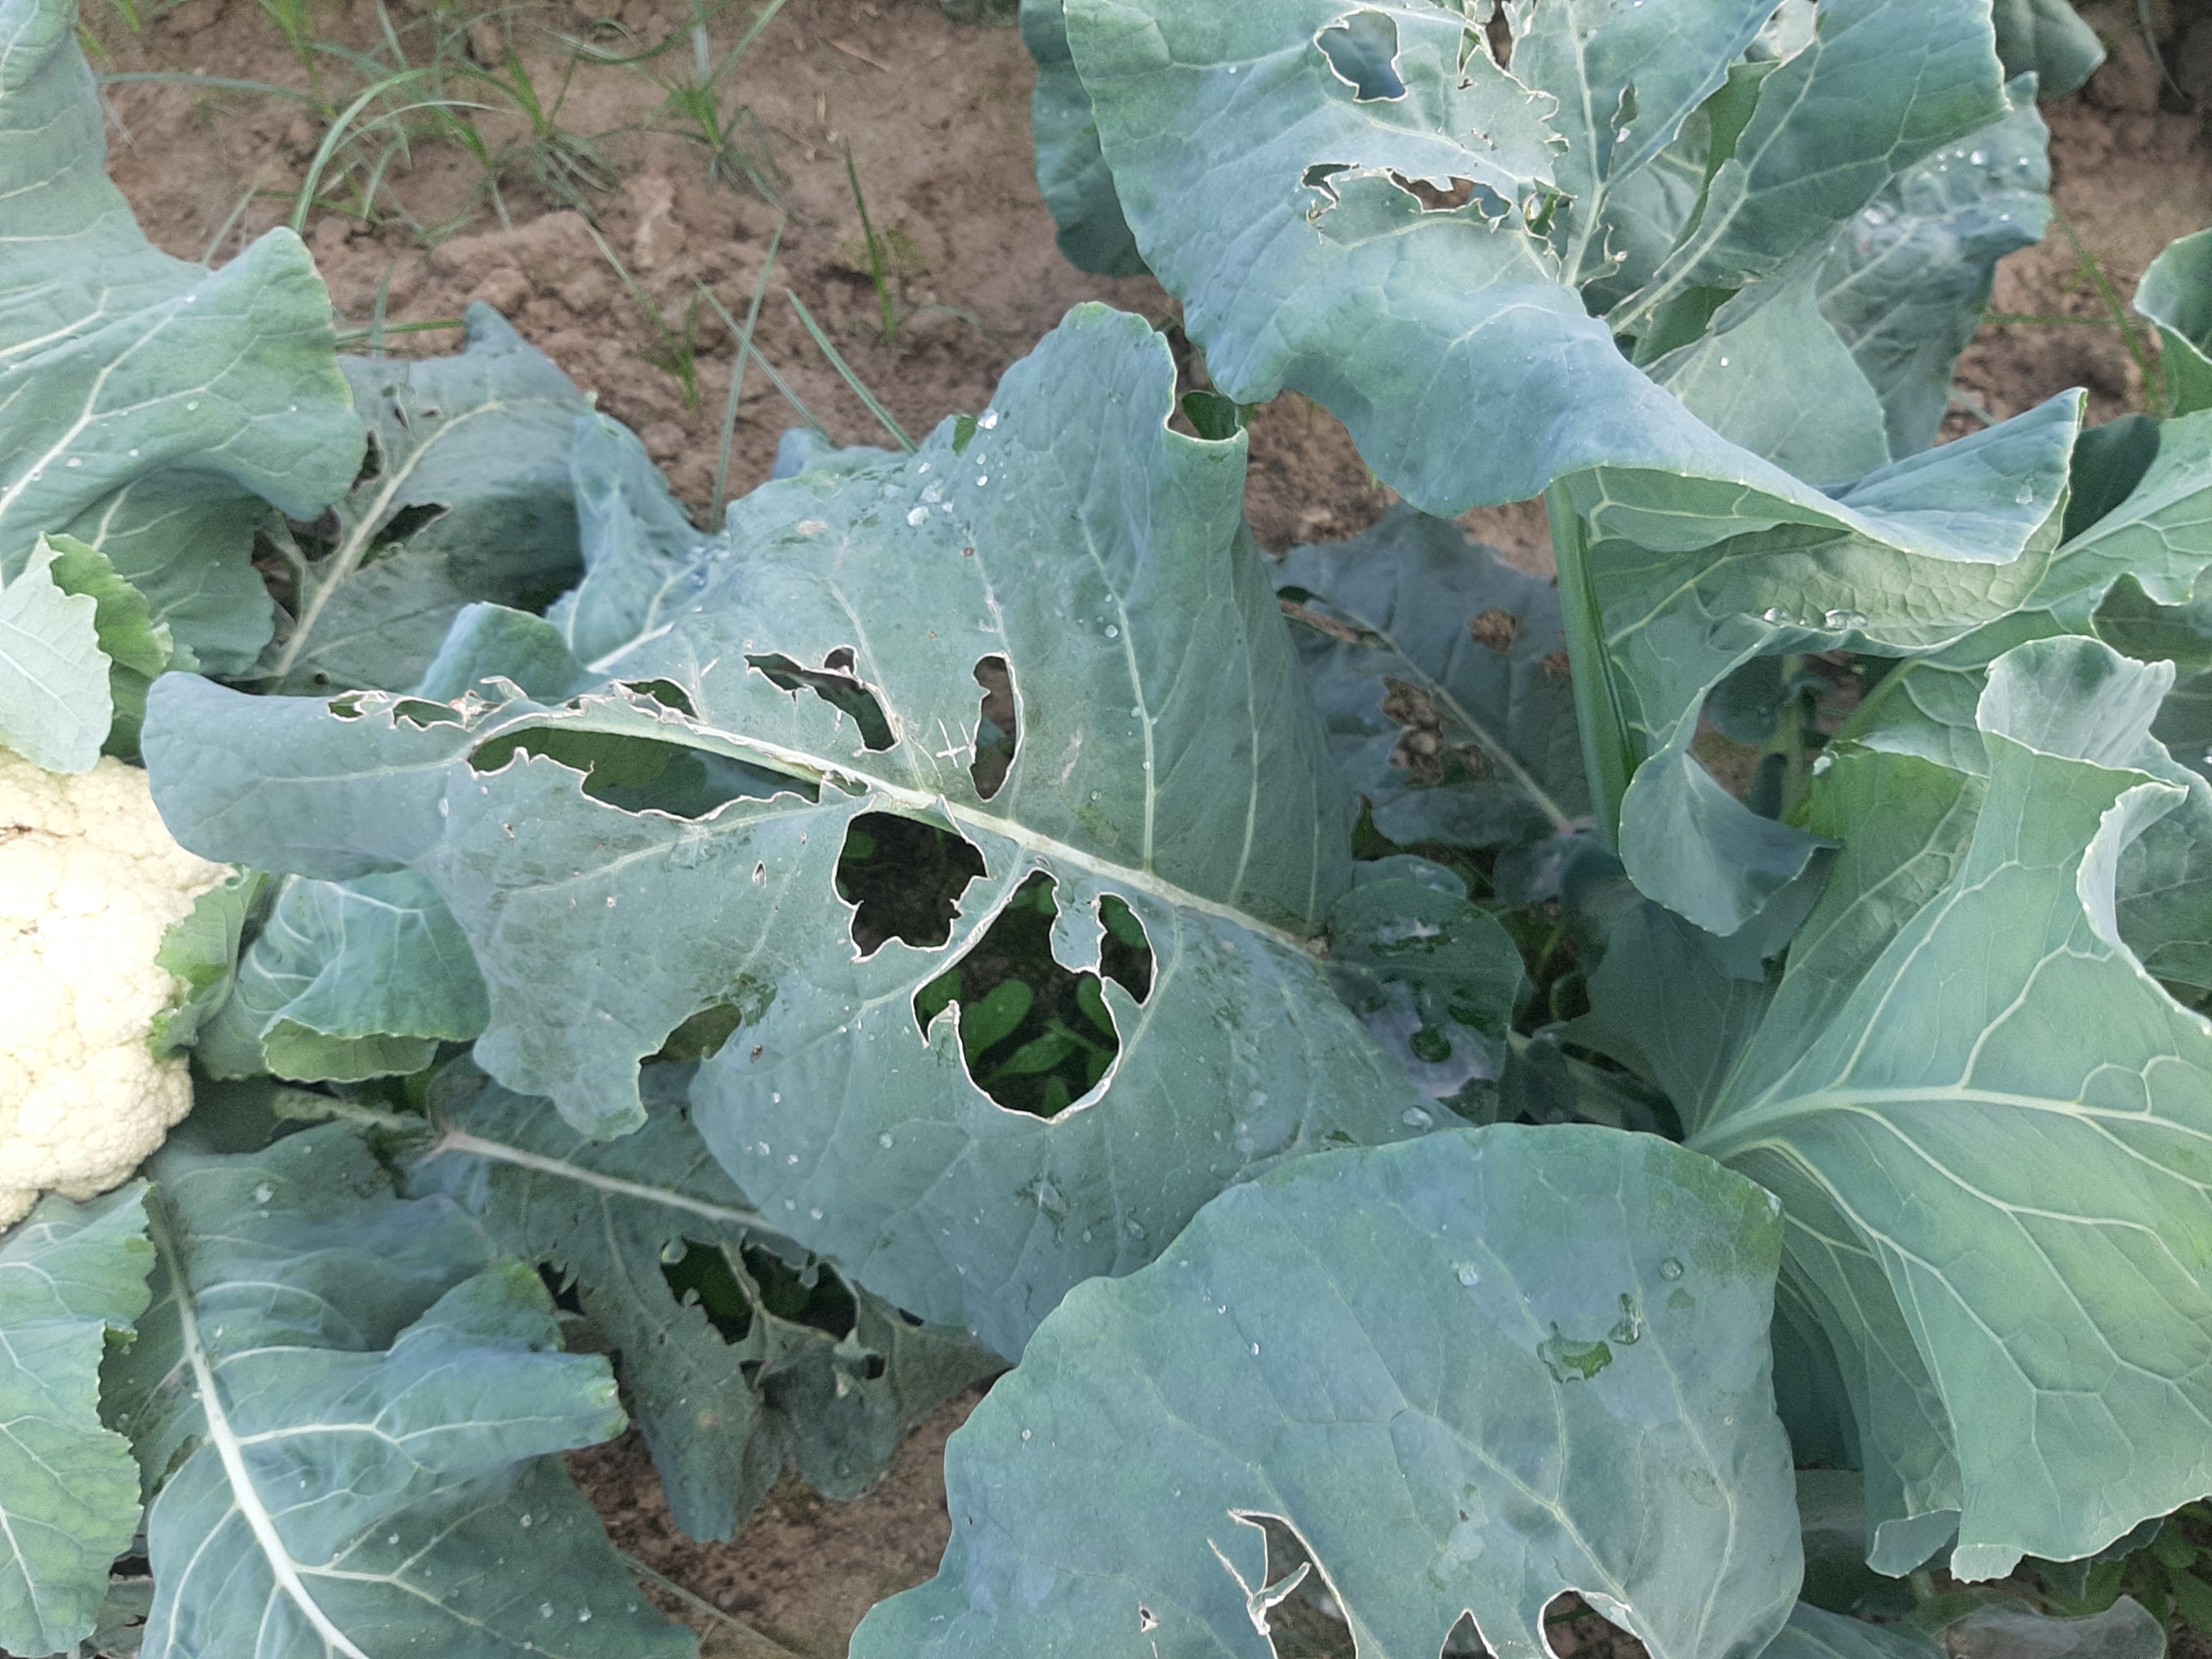
Label: Black Rot